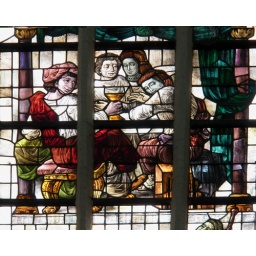
Stained glass window in the Old Church of Delft. Made by Joep Nicolas in 1953.